Zhou Enlai

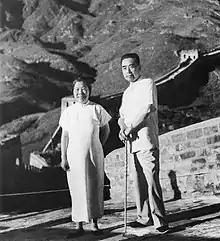
Zhou and his wife Deng at the Badaling section of the Great Wall of China (1955)

In 1955, Zhou was a prominent participant in the Asian–African Conference held in Indonesia. The conference in Bandung was a meeting of twenty-nine African and Asian states, organized by Indonesia, Myanmar, Pakistan, Sri Lanka, and India, and was called largely to promote Afro-Asian economic and cultural cooperation and to oppose colonialism or neocolonialism by either the United States or the Soviet Union in the Cold War. At the conference, Zhou skillfully gave the conference a neutral stance that made the United States appear as a serious threat to the peace and stability of the region. Zhou complained that, while China was working towards "world peace and the progress of mankind", "aggressive circles" within the United States were actively aiding the Nationalists in Taiwan and planning to rearm the Japanese. He was widely quoted for his remark that "the population of Asia will never forget that the first atom bomb was exploded on Asian soil." With the support of its most prestigious participants, the conference produced a strong declaration in favor of peace, the abolition of nuclear arms, general arms reduction, and the principle of universal representation at the United Nations.